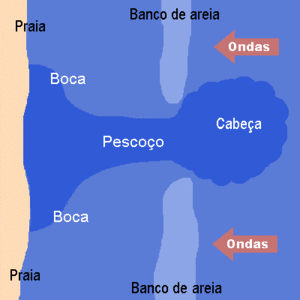
Un courant sagittal ou d'arrachment a trois composantes